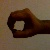
The image shows a hand gesture representing the number 0 in Indian Sign Language.